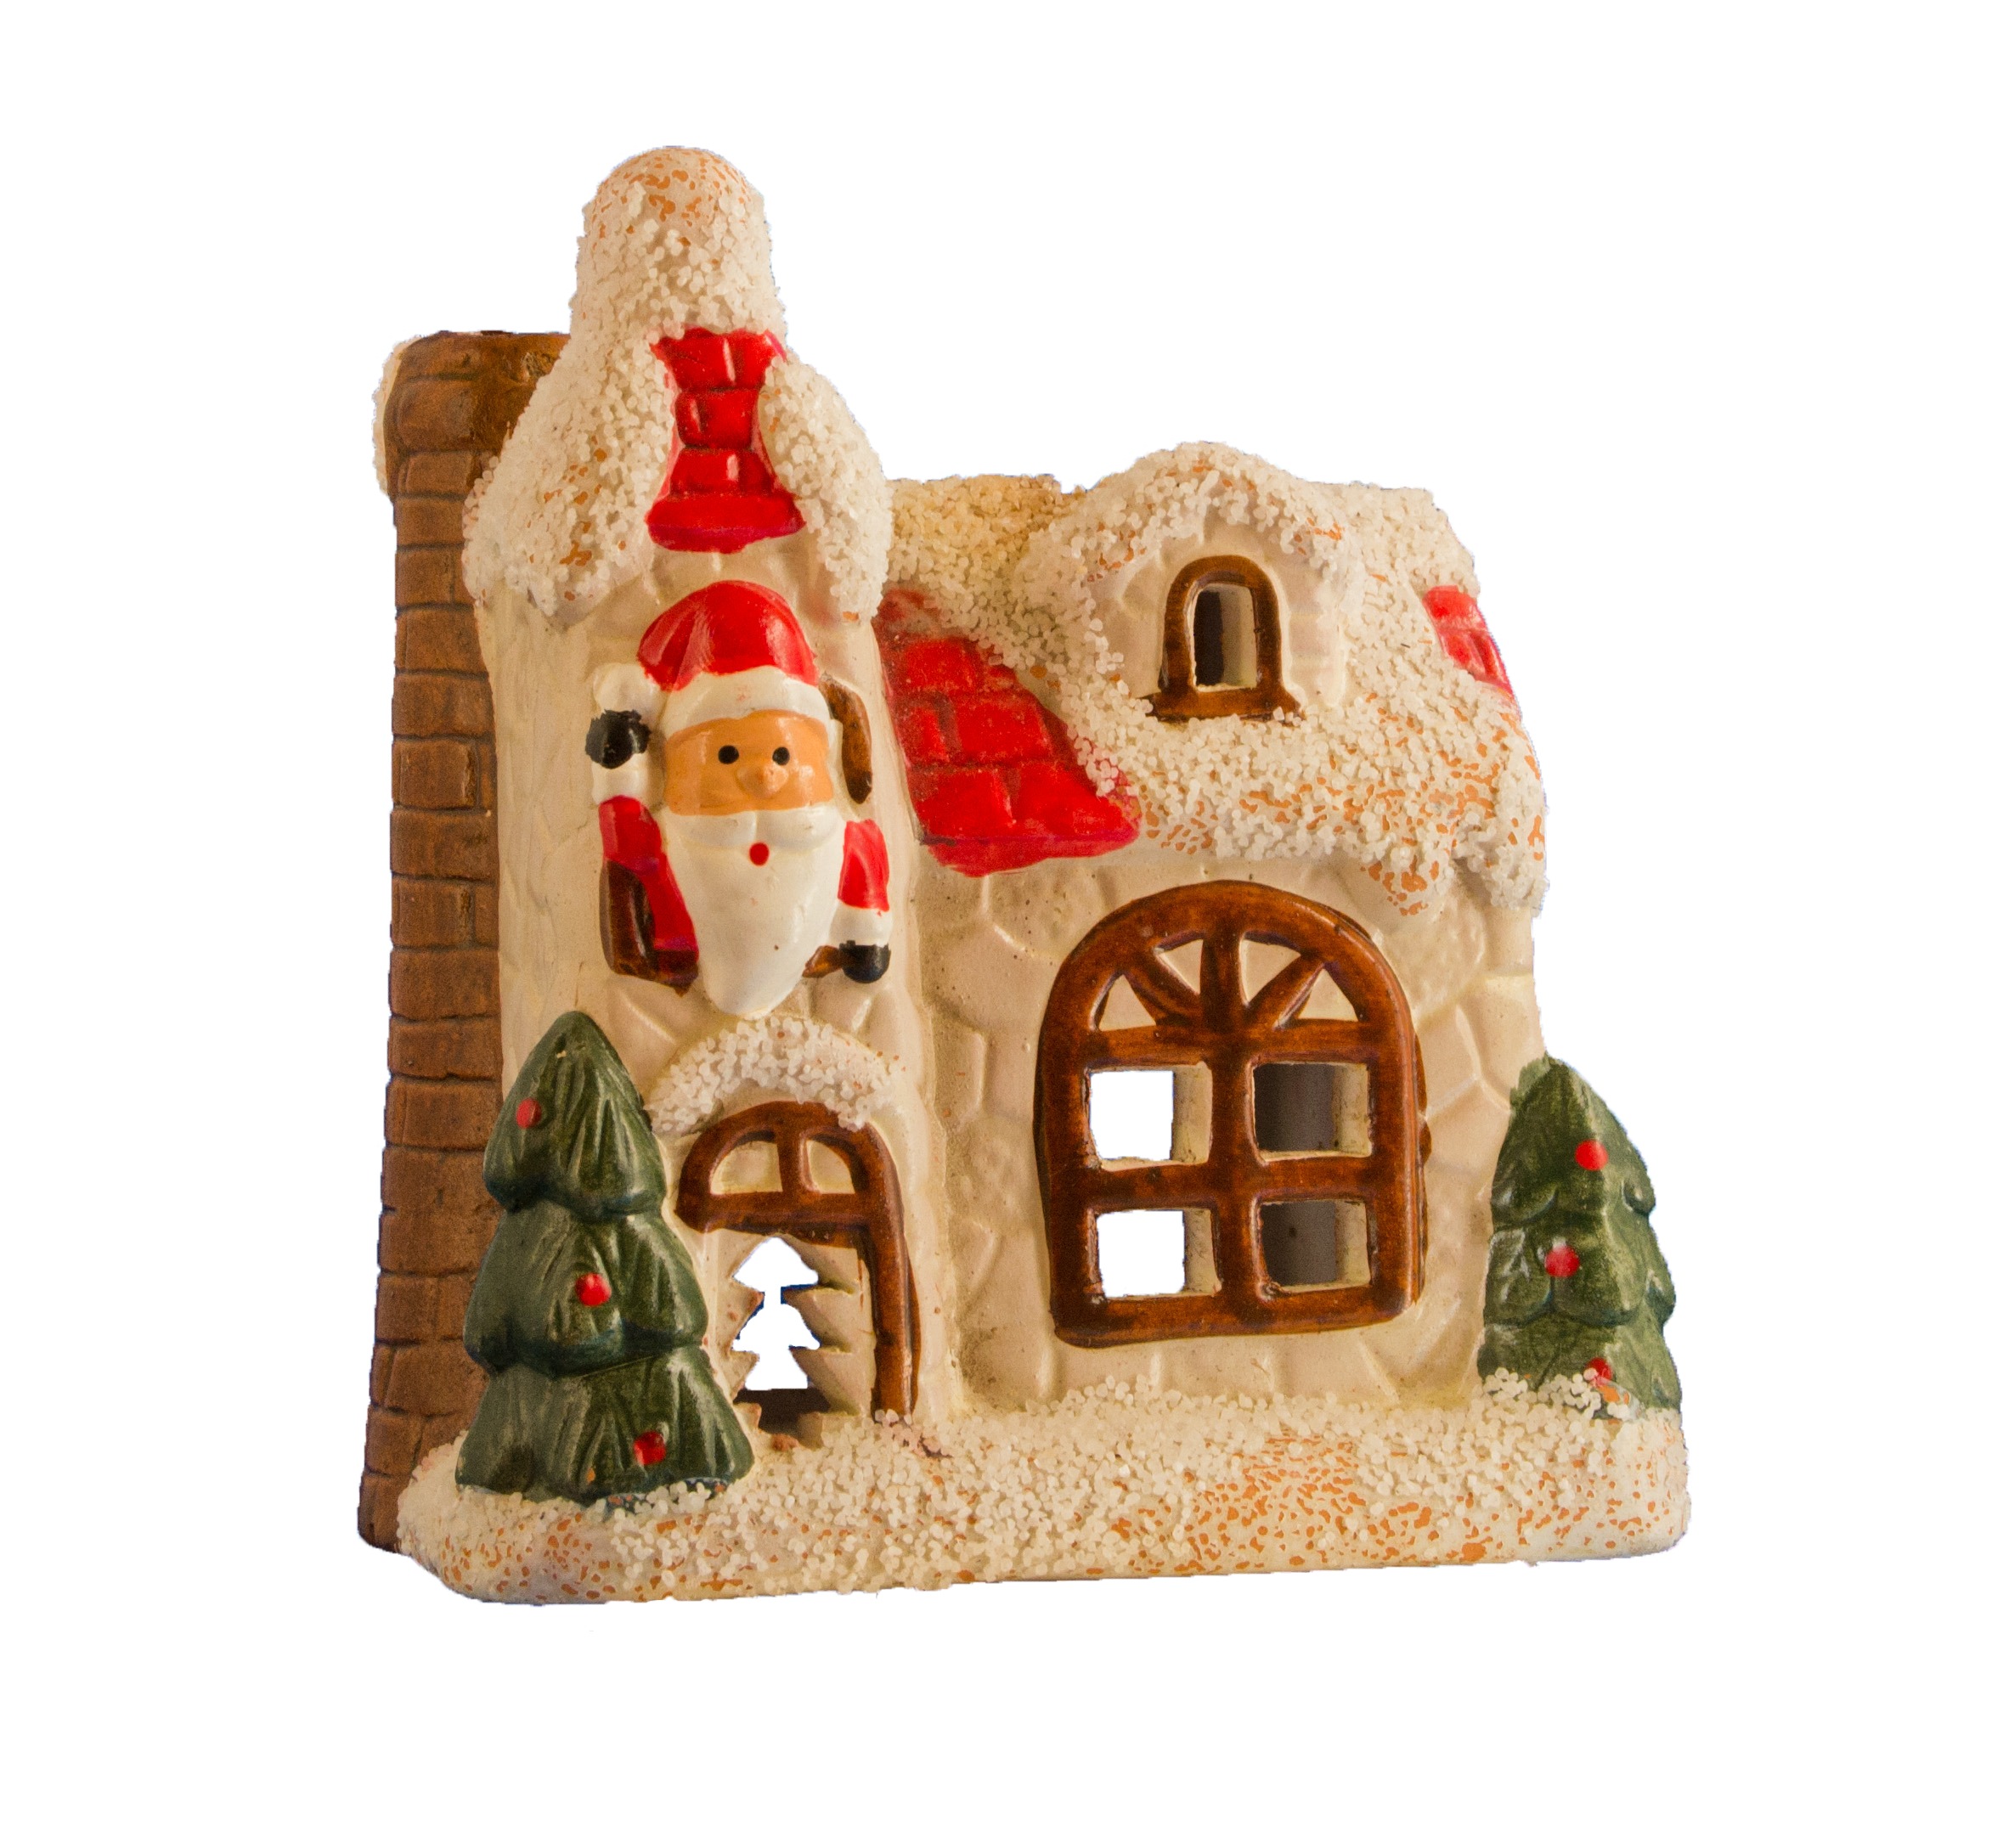
home, food, castle, christmas, dessert, toy, decor, deco, christmas decoration, santa claus, gingerbread, nativity scene, gingerbread house